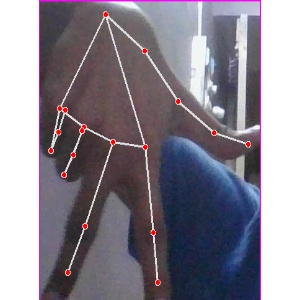
अक्षर: ग